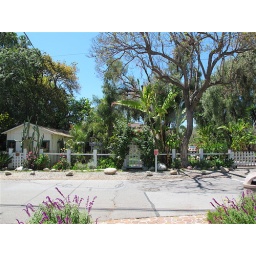
river road in san juan capistrano